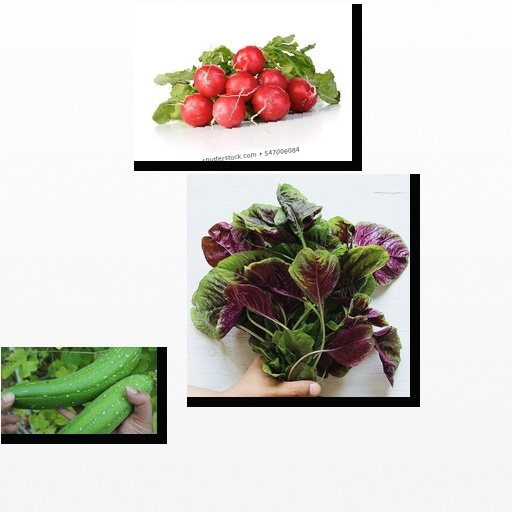
Food items: radish, amaranth, sponge_gourd